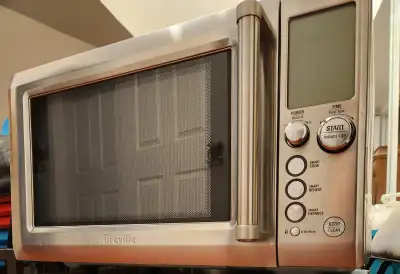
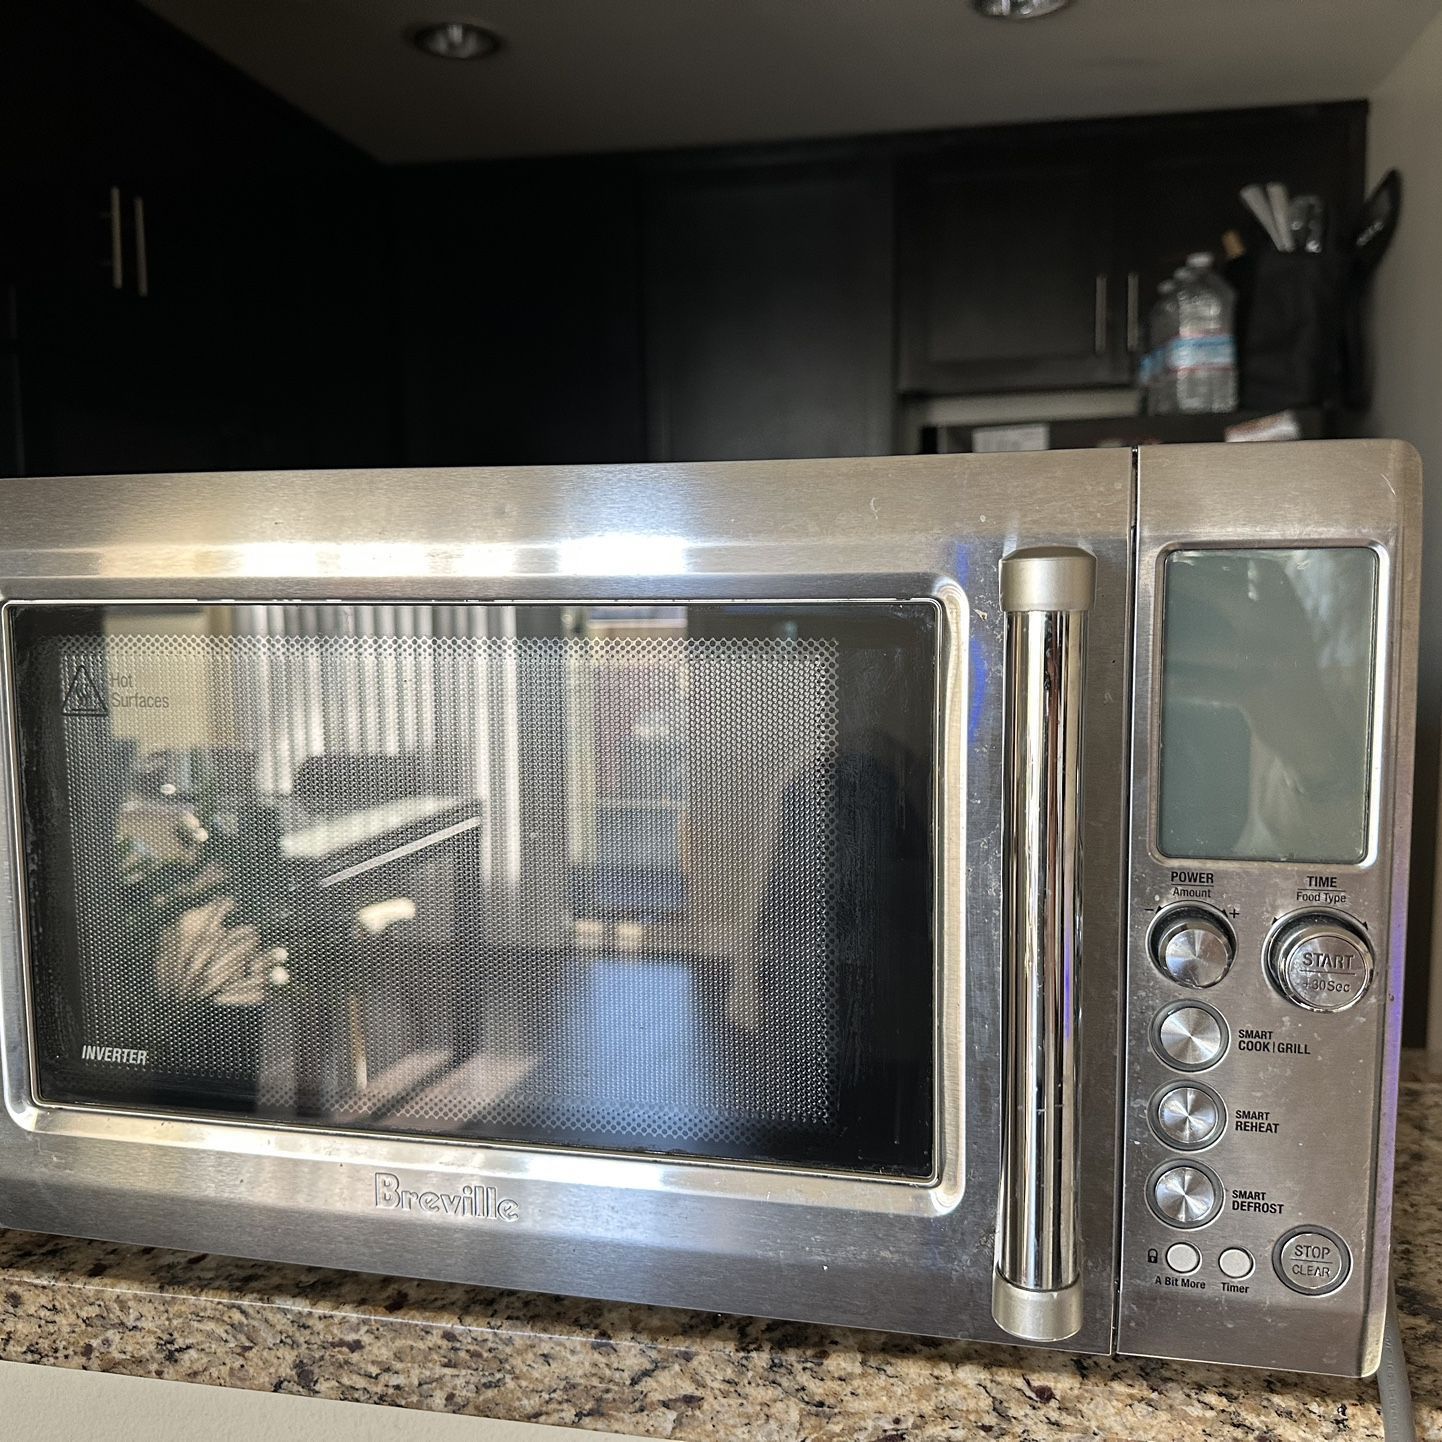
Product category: misc
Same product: yes